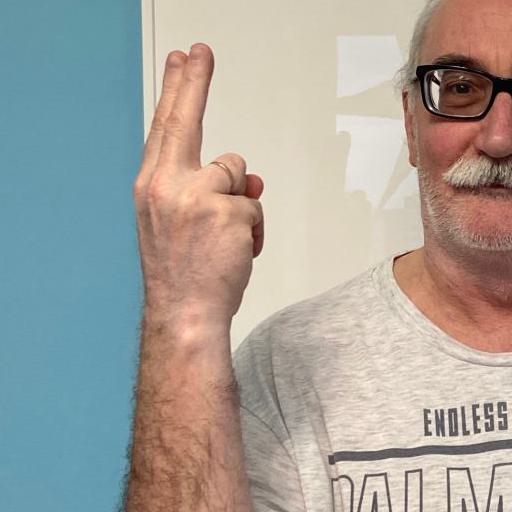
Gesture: two_up_inverted